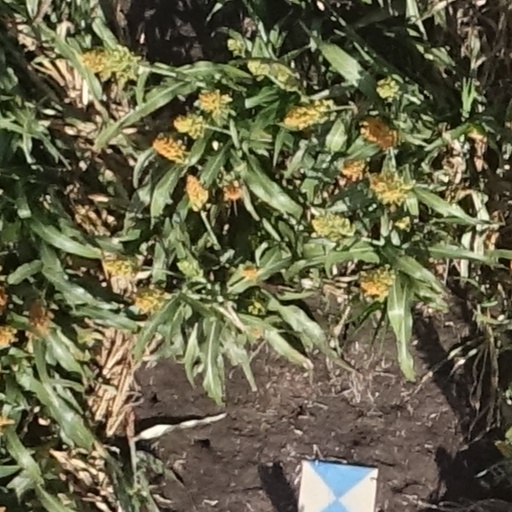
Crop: sorghum